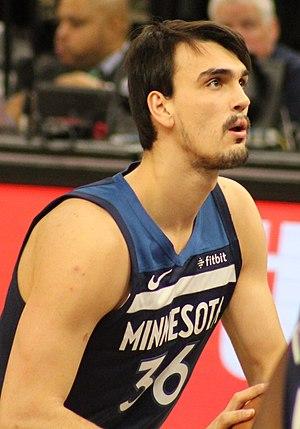
Dario Šarić est un joueur croate de basket-ball né le 8 avril 1994 à Šibenik. Šarić mesure 2,08 m et évolue au poste d'ailier fort.